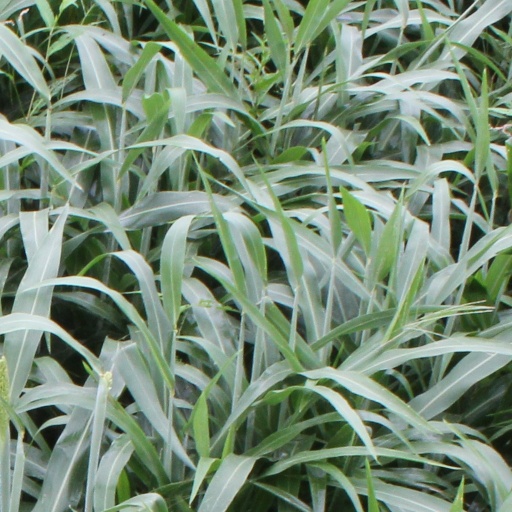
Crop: sorghum